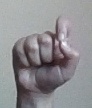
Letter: fa